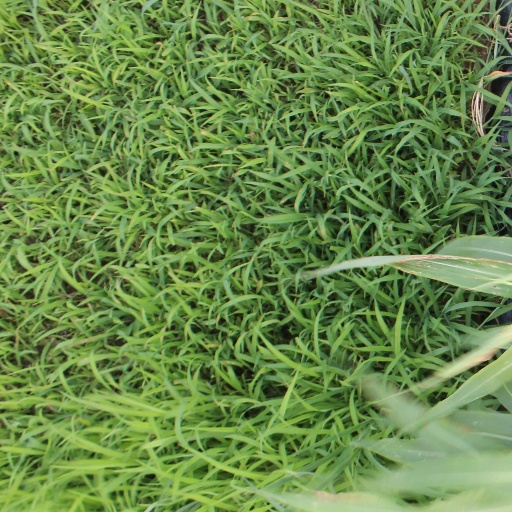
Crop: sorghum